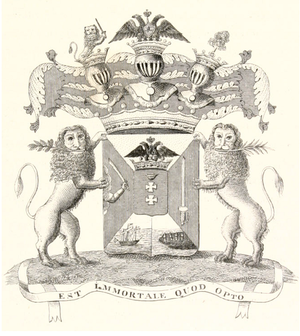
Armorial général de la noblesse de l'Empire russe, en russe Общий Гербовник дворянских родов Всероссийской Империи.